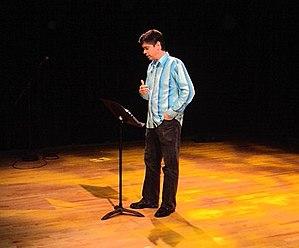
Shane Peacock est un romancier canadien né en 1957 dans l’Ontario. Biographe, journaliste et auteur de romans policiers pour adultes et pour la jeunesse. Il est l’auteur de plusieurs pièces de théâtre, dont une spécialement écrite pour être jouée à l’extérieur.